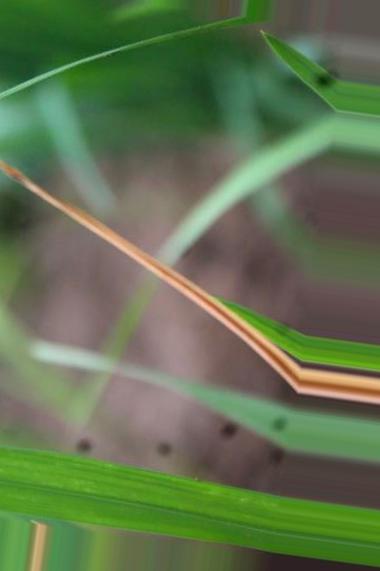
Nhãn: Tungro virus